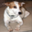
Label: dog